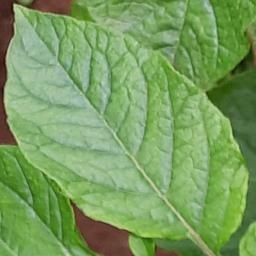
Etiqueta: Sana